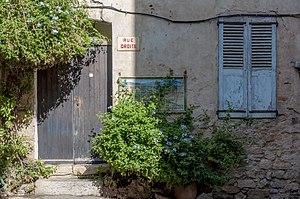
Village de l'est varois, limitrophe des Alpes-Maritimes.
Montauroux est une commune française située dans le département du Var, en région Provence-Alpes-Côte d'Azur.